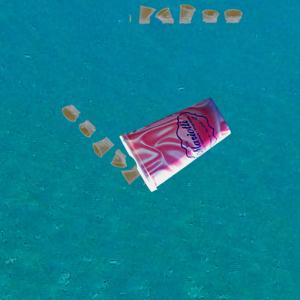
Label: cups